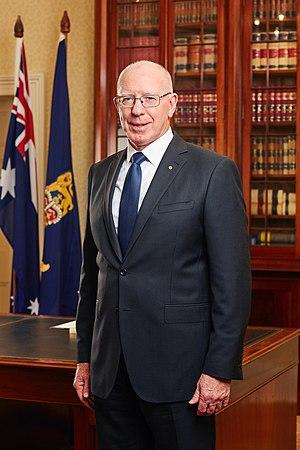
David Hurley, né le 26 août 1953 à Wollongong, est un général et homme d'État australien, gouverneur général d'Australie depuis le 1ᵉʳ juillet 2019. Il est auparavant gouverneur de Nouvelle-Galles du Sud du 2 octobre 2014 au 1ᵉʳ mai 2019.
L'Australie, en forme longue le Commonwealth d'Australie, est un pays de l'hémisphère sud dont la superficie couvre la plus grande partie de l'Océanie. En plus de l'île éponyme, l'Australie comprend également la Tasmanie ainsi que d’autres îles des océans Austral, Pacifique et Indien. Elle revendique aussi 6 000 000 km² en Antarctique. Les nations voisines comprennent notamment l'Indonésie, le Timor oriental et la Papouasie-Nouvelle-Guinée au nord, les îles Salomon, Vanuatu et le territoire français de Nouvelle-Calédonie au nord-est, la Nouvelle-Zélande au sud-est ainsi que le territoire français des îles Kerguelen à l'ouest des îles australiennes Heard et McDonald.